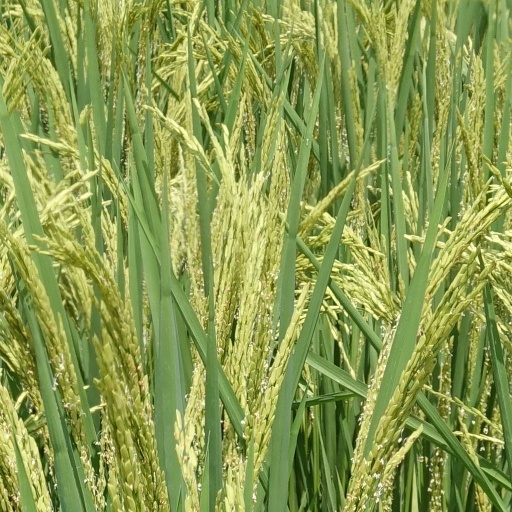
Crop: rice